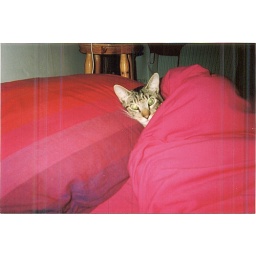
kitty in bed